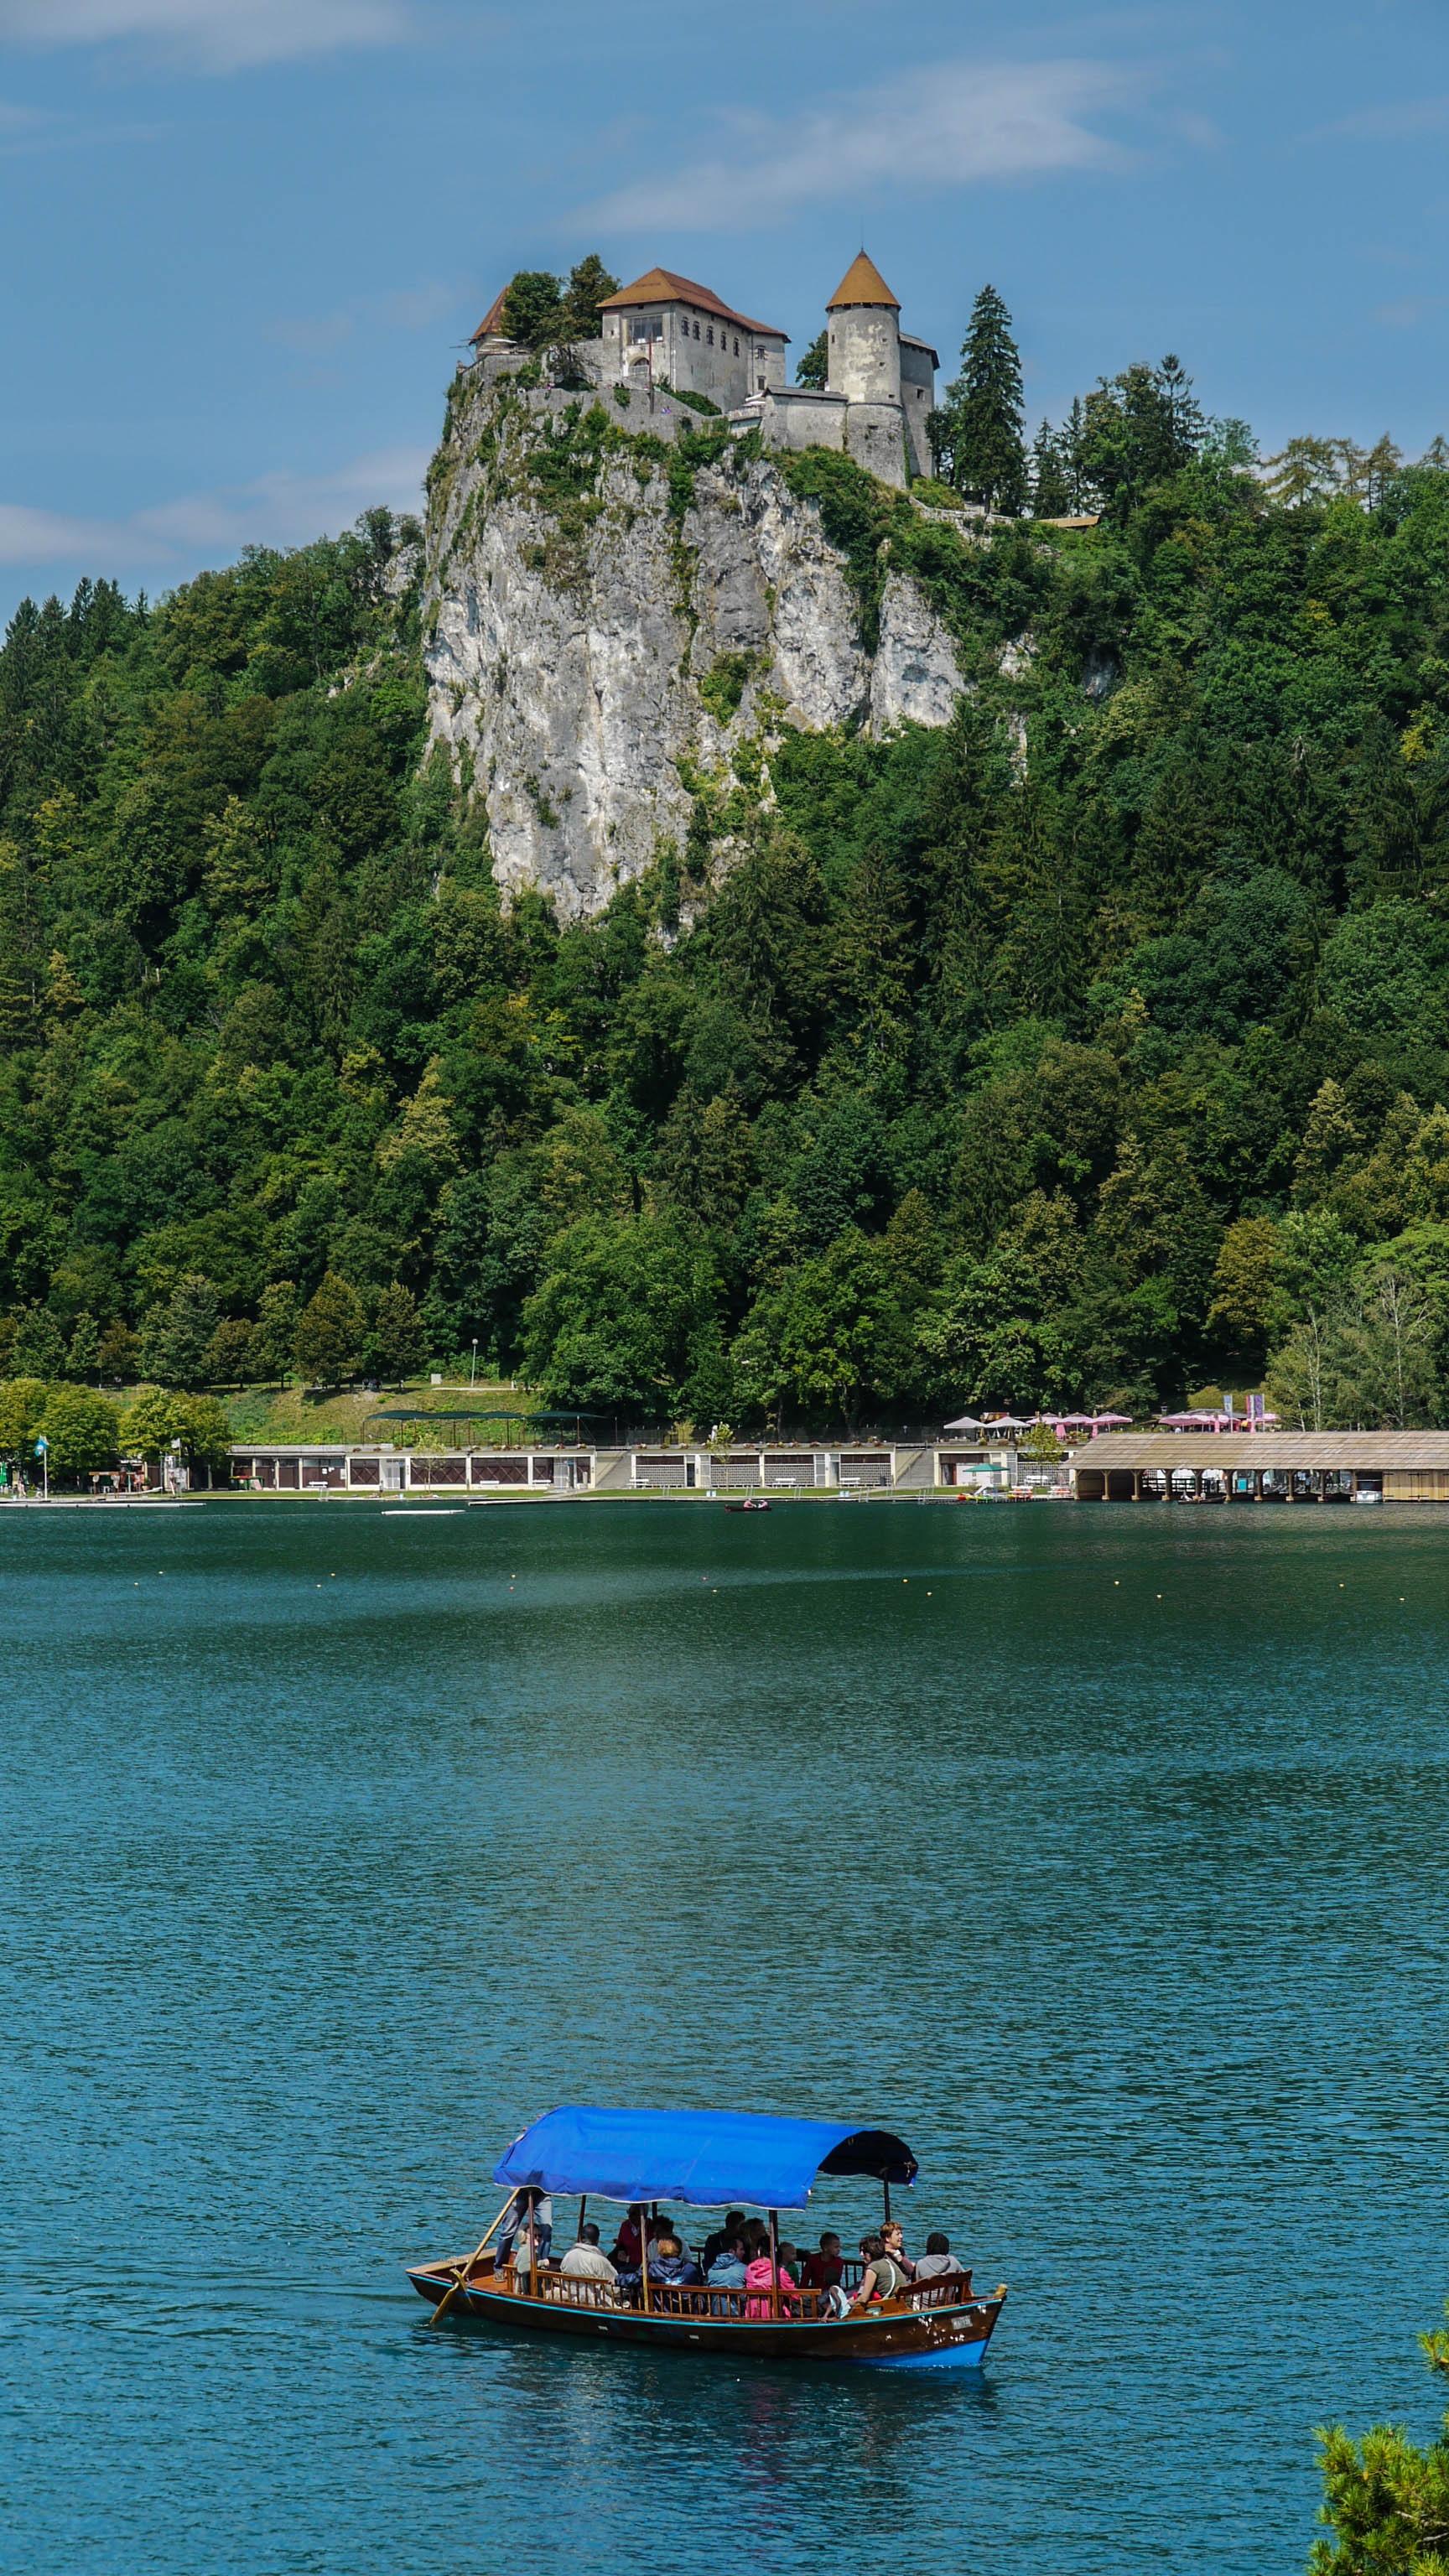
landscape, sea, coast, water, mountain, shore, lake, vacation, cove, lagoon, bay, island, castle, reservoir, tourism, terrain, body of water, archipelago, cape, islet, boondocks